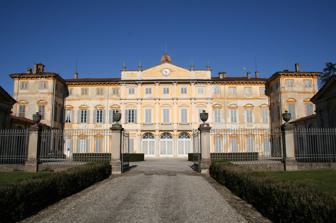
Building: Villa Mapelli Mozzi
Country: Italy
Year built: 1780
45°42′08″N 9°34′41″E / 45.7021°N 9.5780°E / 45.7021; 9.5780 Villa in Ponte San Pietro, Italy Panoramio of Villa Mapelli Mozzi Villa Mapelli Mozzi , also known as Villa  Mozzi or Villa Mapelli , is a large rural neoclassical-style palace in Locate Bergamasco, a frazione of Ponte San Pietro , which is located in the province of Bergamo , northern Italy. The roots of the building date back to 1460, when the property with the castle was acquired by the family. From 1770, when it was built in this form, until today, the villa has been the property of the Italian noble family of Mapelli-Mozzi. With the back façade reaching almost 40 meters, the avant-corps and the lateral parts, it embodies one of the grandest neoclassical villas in the province. Park of the Villa Mapelli Mozzi is accessible, while interiors of the villa are no longer open to visitors. History Coat of Arms of the Counts Mapelli Mozzi (1913), consisted of combining Mapelli family arms (left) with Mozzi family arms (right) The site originally held a castle, property of the Mozzi family, but the current villa was completed after 1770 by the count Enrico Mozzi. The architect is not known definitively, but it could have been a local architect, Giovanni Moroni. He might have had suggestions from Giuseppe Piermarini , since the design is similar to that of the Royal Villa of Monza , and the peaked roof recalls his design for the Teatro alla Scala in Milan. In 1820, Conte D.  Luigi  Mozzi  owned the  "villa Mozzi, later Mapelli". The Mozzi came from nearby Mozzo and were not related to the noble family of the same name from Florence . In 1809, the Mozzi family joined the Mapelli family when Angela Mozzi, last descendant of the house, married the noble Girolamo Mapelli. The coats of arms of the two families were combined. Their son Alessandro Mapelli Mozzi married Ippolita Giulino of the Counts of Vialba. Their son Paolo married Enrichetta Tarsis in 1889, a descendant of an ancient noble family. By royal decree of March 13, 1913, and with letters patent of July 17, 1913, King Victor Emmanuel III of Italy elevated the Mapelli Mozzi family into the hereditary title of count . The  property  remains  in the  possession  of the  Mapelli  Mozzi  family who also own the Villa Mapelli Mozzi located in Casatenovo , between Bergamo and Lake Como . Legacy Arms of alliance of Edoardo Mapelli Mozzi and Princess Beatrice of York The interior of the Ponte San Pietro building has a large staircase leading to a piano nobile frescoed by Vincenzo Angelo Orelli , Paolo Vincenzo Bonomini , and Agostino Comerio . The  villa  has  long  held the  family's significant  works  of art ,  with Alex Mapelli Mozzi (b. 1951) –  also  of Ponte San Pietro – working internationally as  an art  dealer and curator . Alessandro was married to Nicola "Nikki" Diana Burrows, MBE (b. 1956) from Oxfordshire on 8 March 1978, paternal granddaughter of businessman and Liberal party politician Sir Robert Abraham Burrows and his wife, Lady Burrows (née Eleanor Doris Bainbridge), great-granddaughter of Bainbridge's founder Emerson Muschamp Bainbridge . Their only son, Edoardo Mapelli Mozzi is married to Princess Beatrice of York , member of the British Royal Family , elder daughter of Prince Andrew, Duke of York and granddaughter of Queen Elizabeth II . Their only daughter, Sienna Elizabeth Mapelli Mozzi (b. 2021) is currently 10th in line of Succession to the British throne . Buckingham Palace has announced that Princess Beatrice is pregnant and the Mappeli Mozzi couple are preparing to welcome their new child in early spring of 2025, which will be 11th in line of Succession to the British throne. References